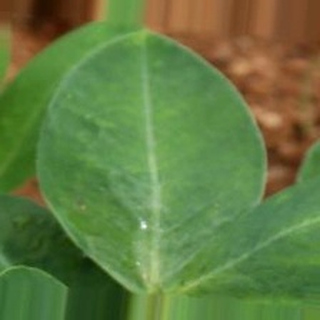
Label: healthy_groundnut